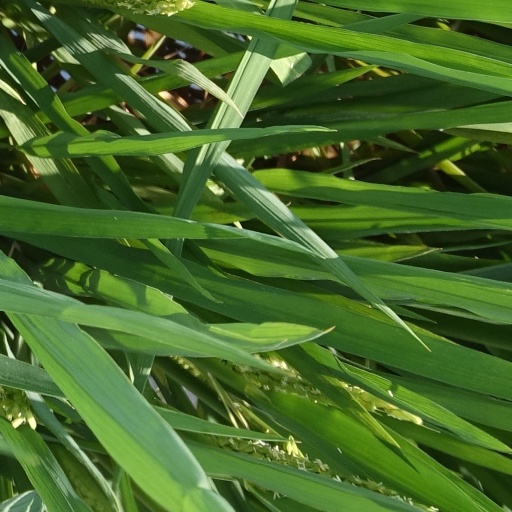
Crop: rice